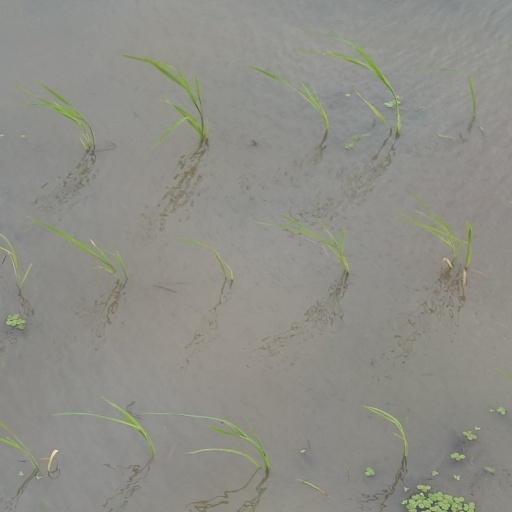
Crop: rice